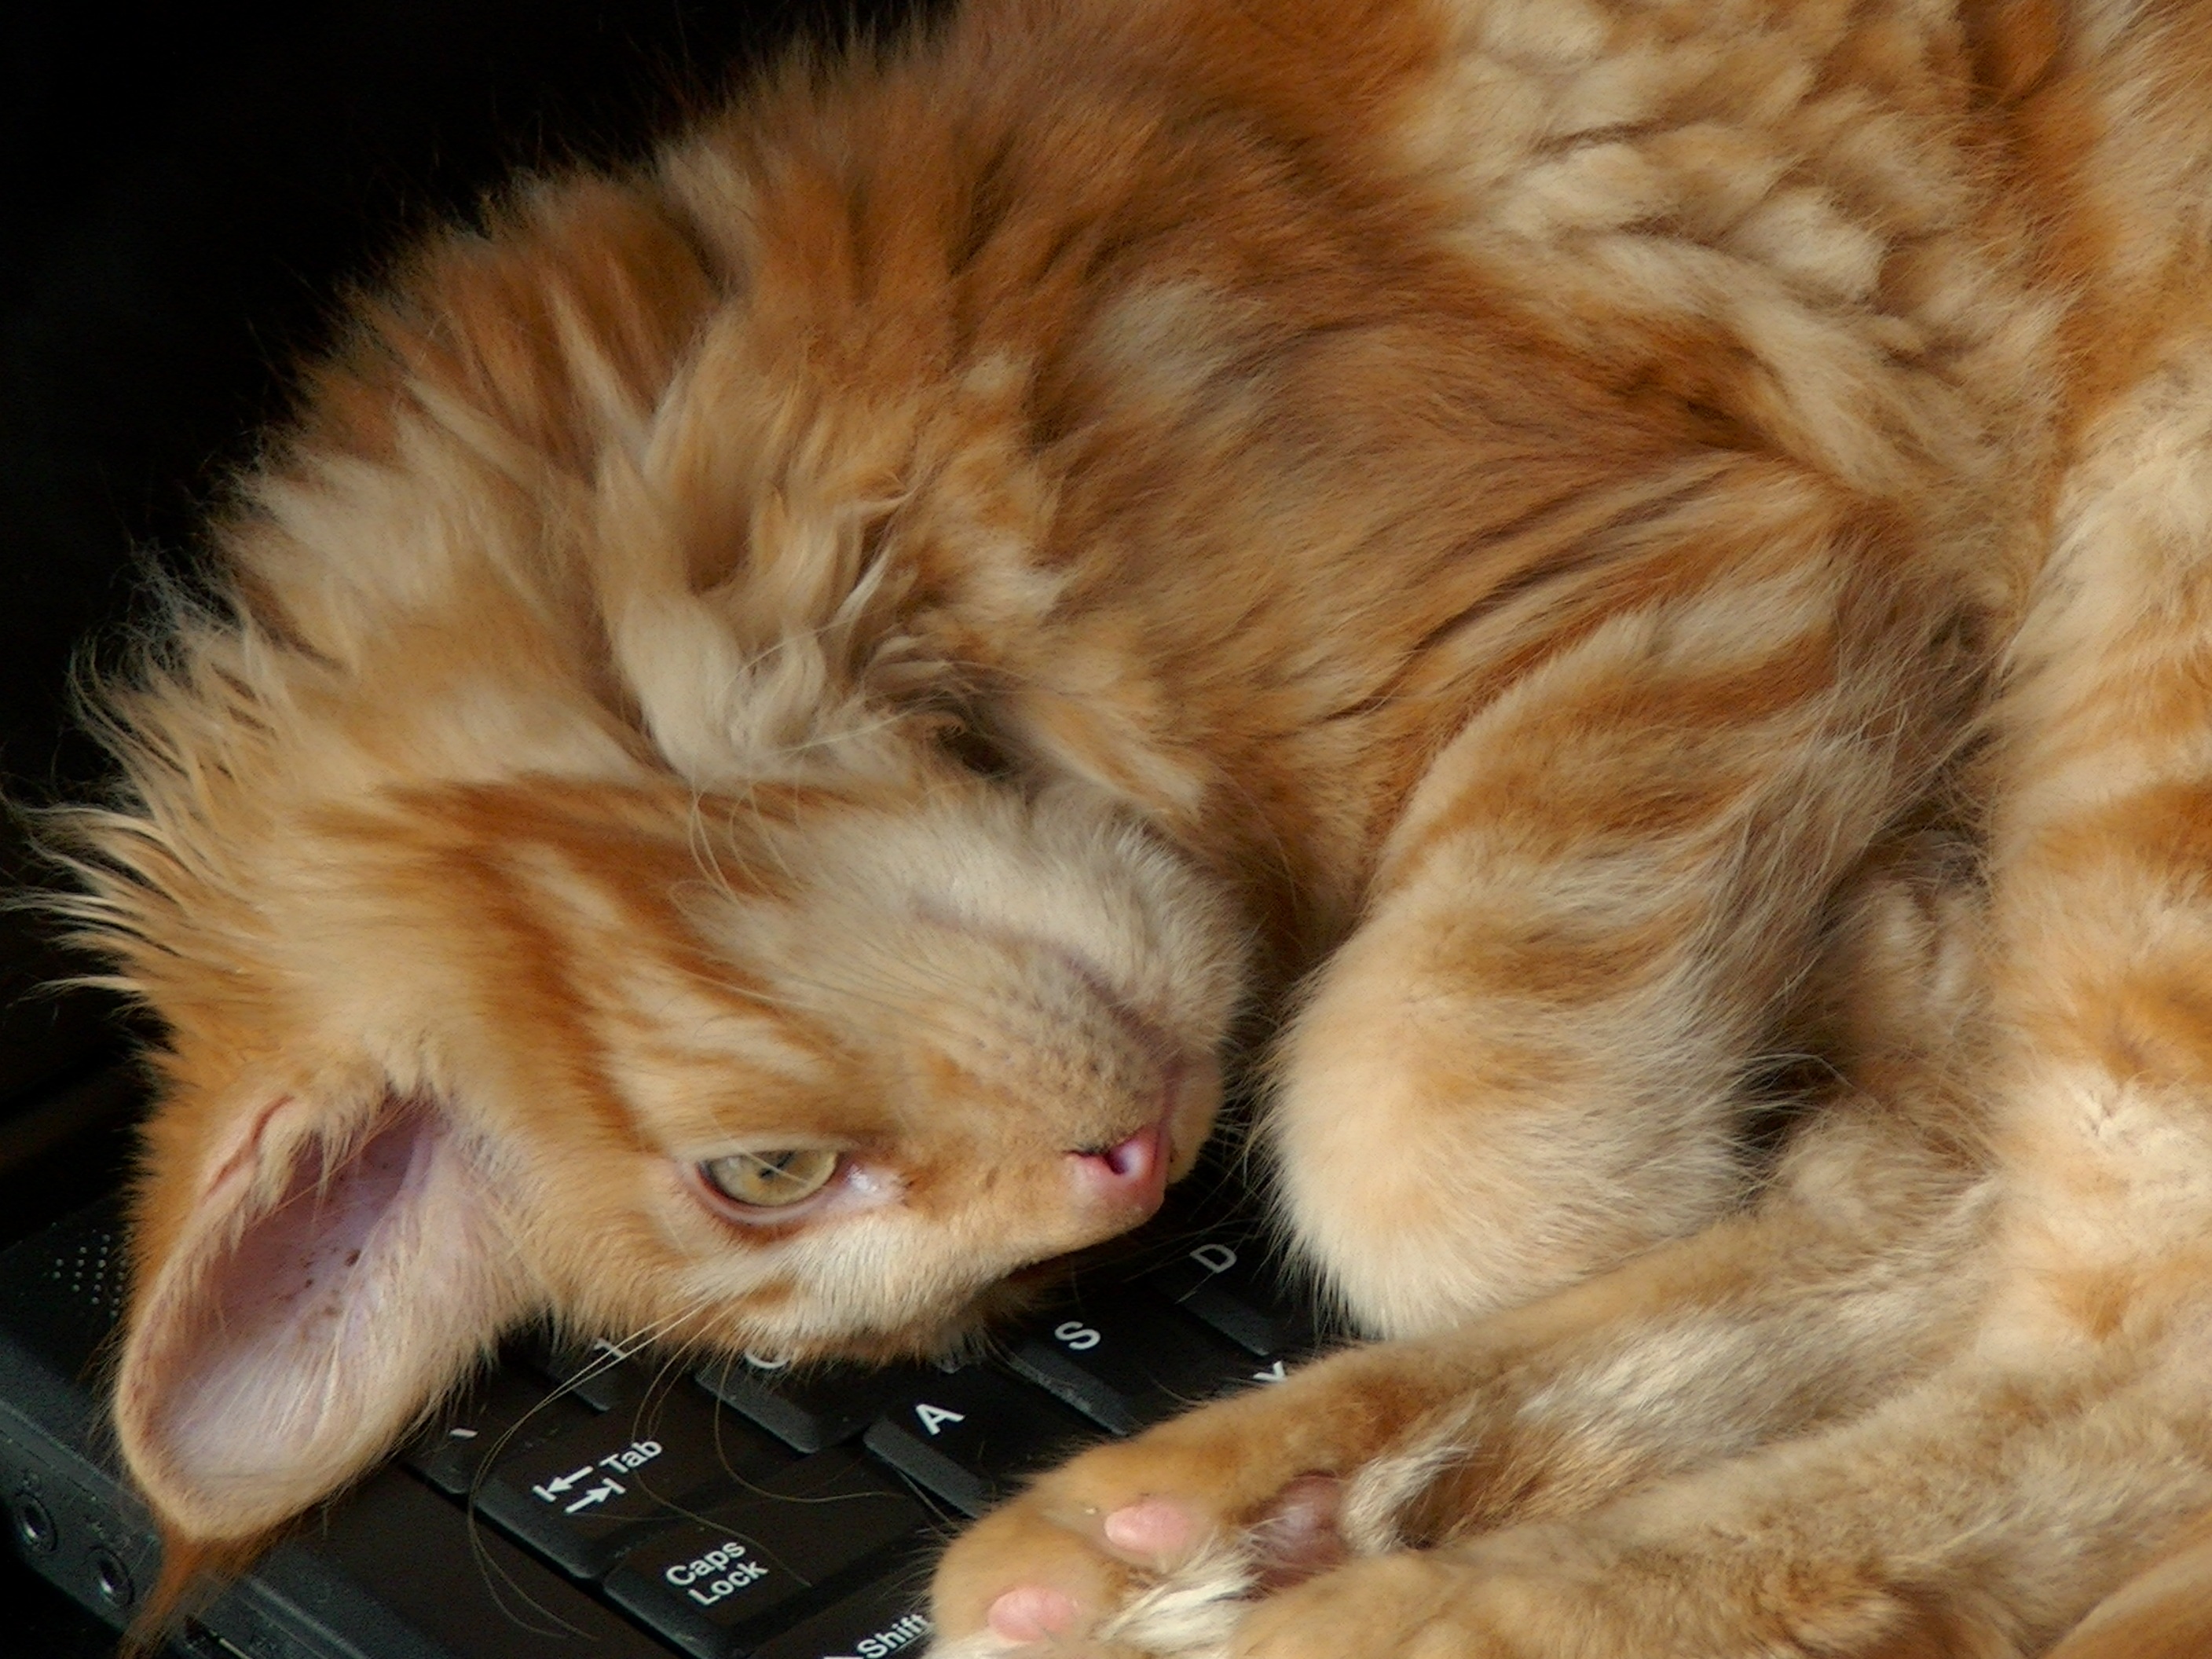
animal, fur, kitten, cat, mammal, whiskers, vertebrate, domestic cat, persian, bengal, it lies, laziness, small to medium sized cats, cat like mammal, domestic long haired cat